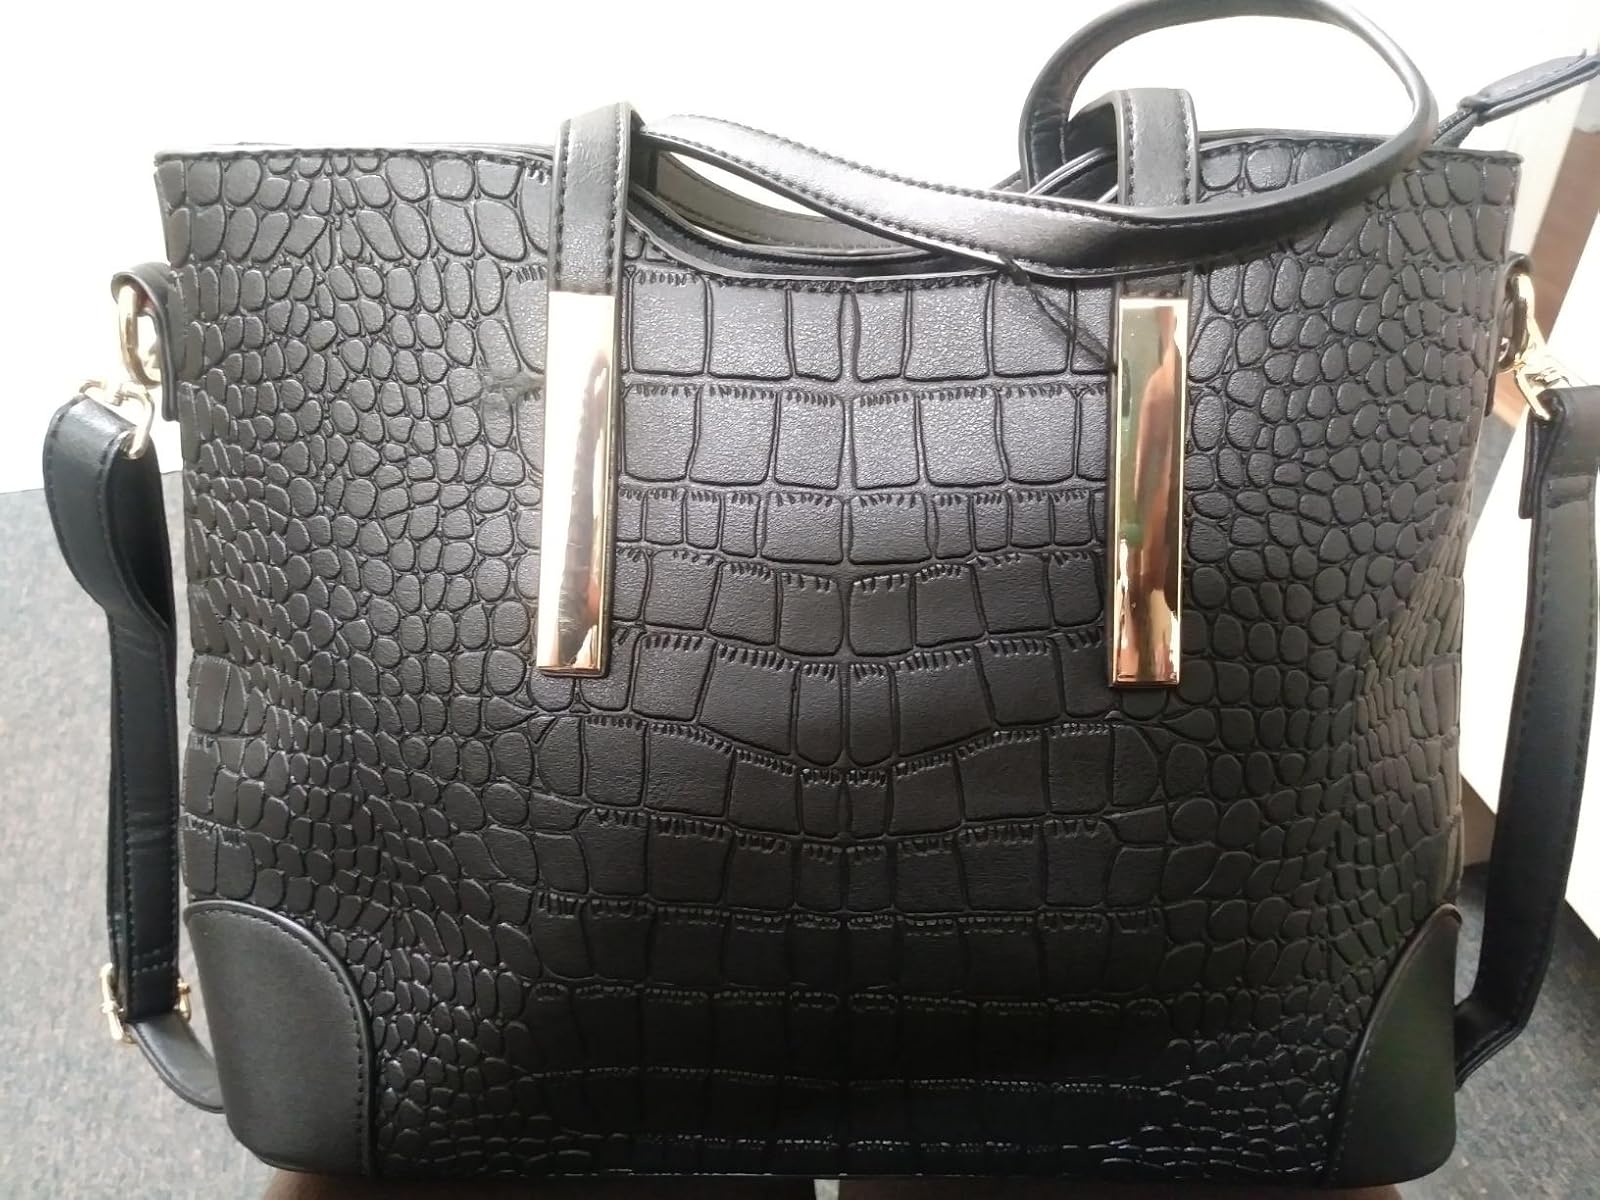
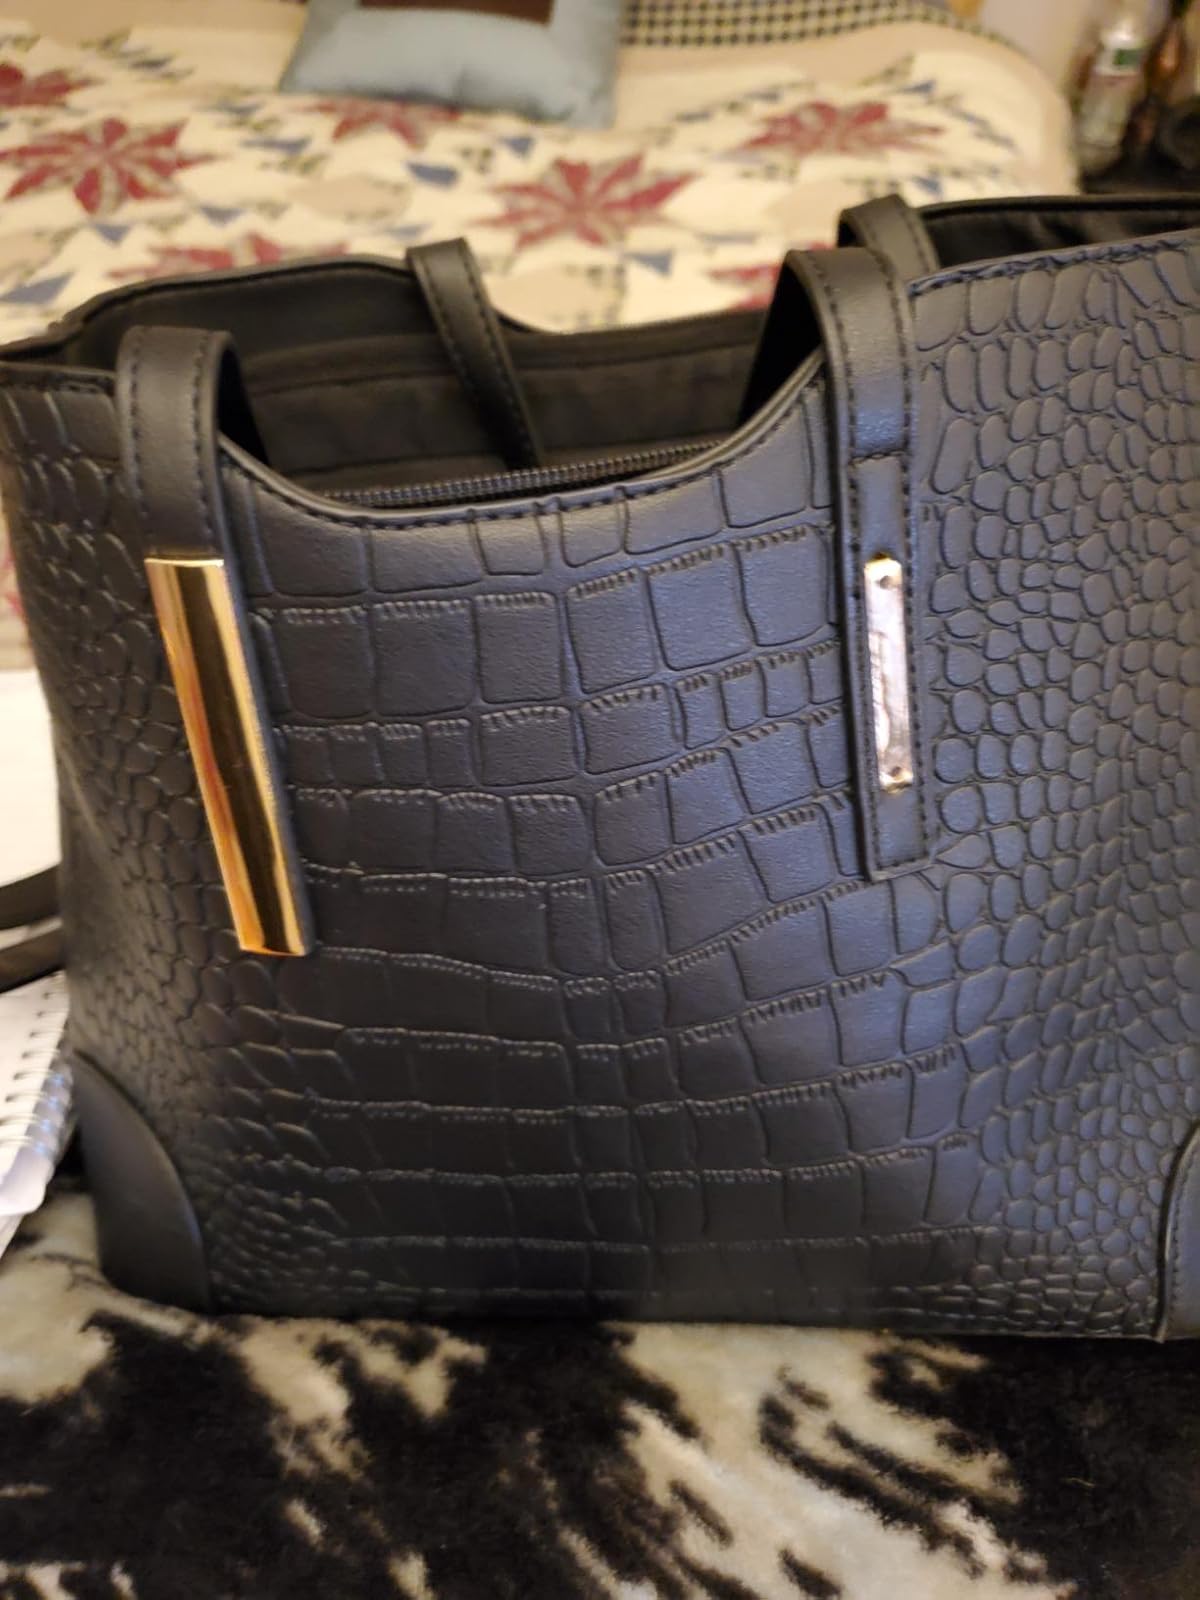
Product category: accessories_handbag
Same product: yes